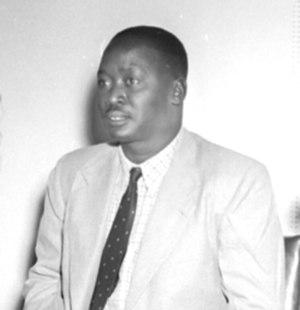
Jaramogi Ajuma Oginga Odinga plus connu sous le simple nom de Odinga ou de Jaramogi était un Luo du clan des jo Asembo devenu une figure importante dans la lutte des kényans pour leur indépendance et homme d'État. Il fut le premier vice-président de la République du Kenya indépendant avant de démissionner pour mener l'opposition politique face aux idées du président Jomo Kenyatta.